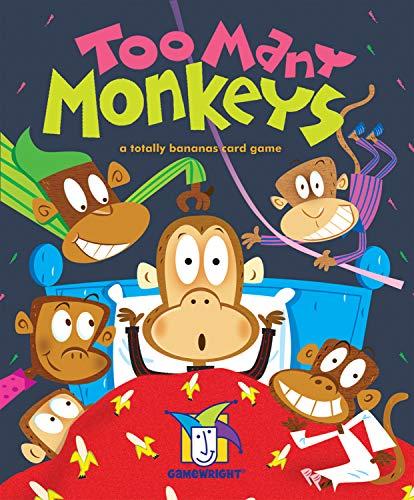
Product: Gamewright Too Many Monkeys
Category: Toys & Games | Games & Accessories | Card Games
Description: Too Many Monkeys - A Totally Bananas Card Game.
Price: $9.99
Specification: ProductDimensions:5.8x1.5x4.8inches|ItemWeight:4.2ounces|ShippingWeight:8.8ounces(Viewshippingratesandpolicies)|DomesticShipping:ItemcanbeshippedwithinU.S.|InternationalShipping:ThisitemcanbeshippedtoselectcountriesoutsideoftheU.S.LearnMore|ASIN:B00272XT0C|Itemmodelnumber:CSG-TOO|Manufacturerrecommendedage:6-15years